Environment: real
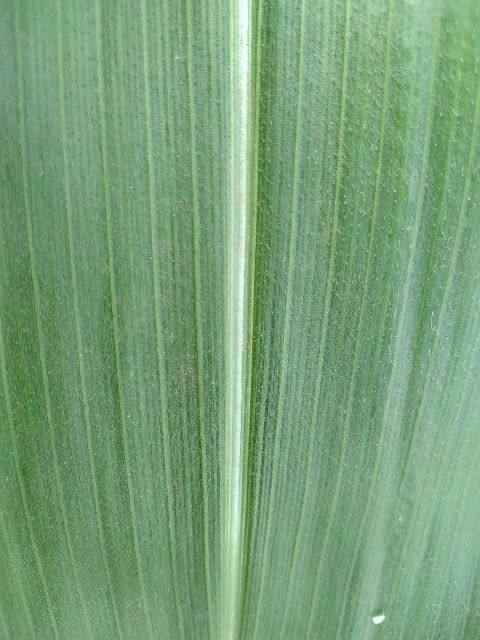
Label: healthy